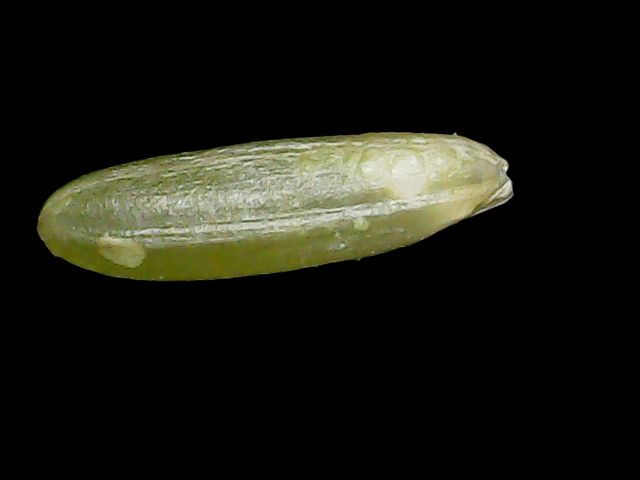
Rice variety: Binadhan11